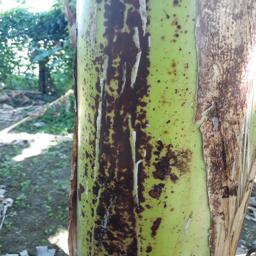
Label: PSEUDOSTEM WEEVIL